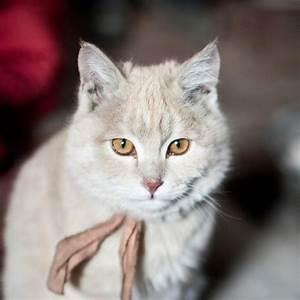
cat